2009 G20 London summit protests

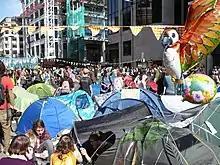
Climate Camp in the City – 1 April 4 pm

About two to three thousand people joined the "Climate Camp in the City" outside European Climate Exchange on Bishopsgate, which was peaceful except for when minor scuffles occurred after riot police "kettled" the event at 7:30 pm. The street was violently cleared by Territorial Support Group police after the media had left at about 2 am the following day.